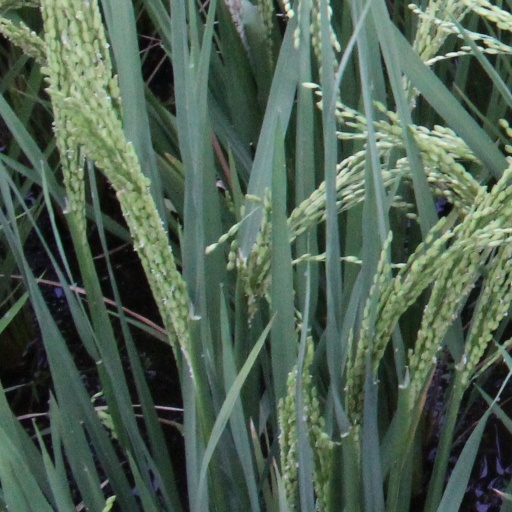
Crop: rice